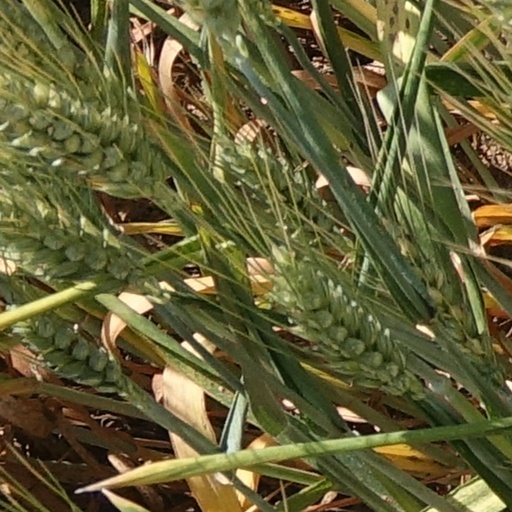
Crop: wheat